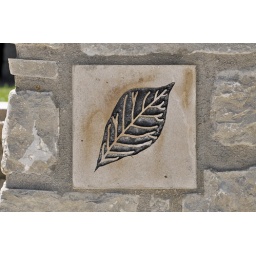
Leaf imprint in stone at Pawpaw shelter, Hills and Dales open house June 20, 2009Timothy R. Gaffney